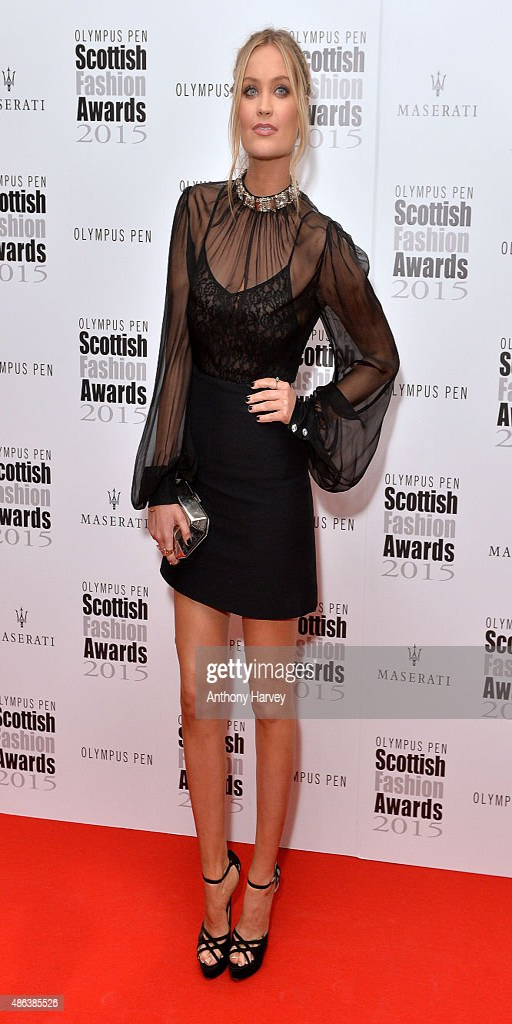
television show host attends awards .